Sail

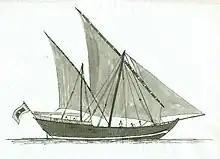
A traditional Maldivian Baghlah with a fore-and-aft rig lateen rig

Lateen sails emerged by around the 2nd century CE in the Mediterranean. They did not become common until the 5th century, when there is evidence that the Mediterranean square sail (which had been in wide use throughout the classical period) was undergoing a simplification of its rigging components. Both the increasing popularity of the lateen and the changes to the contemporary square rig are suggested to be cost saving measures, reducing the number of expensive components needed to fit out a ship.